ZW II 96

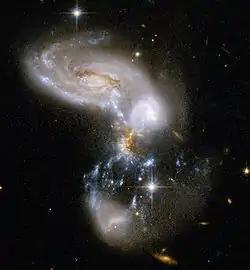
Galaxy Interaction (ZW II 96)

The object ZW II 96 (also II Zw 96) is a pair of galaxies that are merging. It is in the constellation Delphinus, about 500 million light-years from Earth. The first known reference to this galaxy comes from volume V of the Catalogue of Galaxies and of Clusters of Galaxies compiled by Fritz Zwicky in 1965, where it was listed as "CGCG448-020", and described as a "double system."